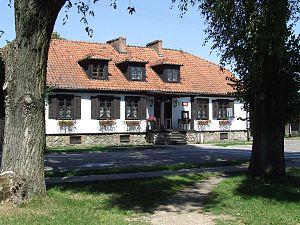
Bieżuń est une ville polonaise de la gmina de Bieżuń dans la powiat de Żuromin de la voïvodie de Mazovie dans le centre-est de la Pologne.